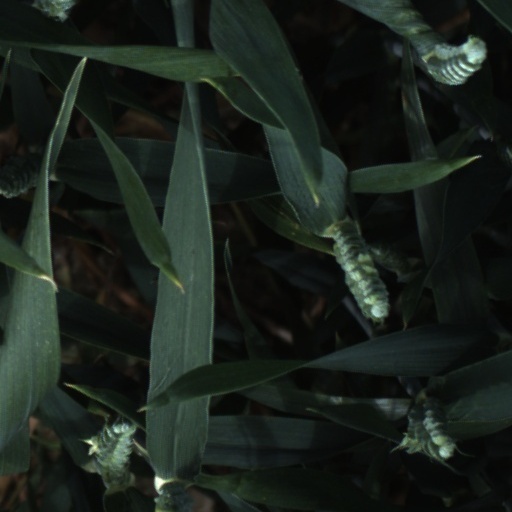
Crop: wheat